Civil Engineer Corps

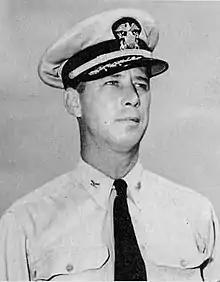
Capt. Brockenbrough (CEC) CB 71, Third Marine Division Shore Party Commander on Bougainville

Besides providing the command leadership and engineering skills needed by the Naval Construction Force (NCF), the CEC made a major contribution to the war effort. CAPT. John N. Laycock created the Seabee's "magic box". Today's Navy lighterage pontoon is a direct descendant of his creation.